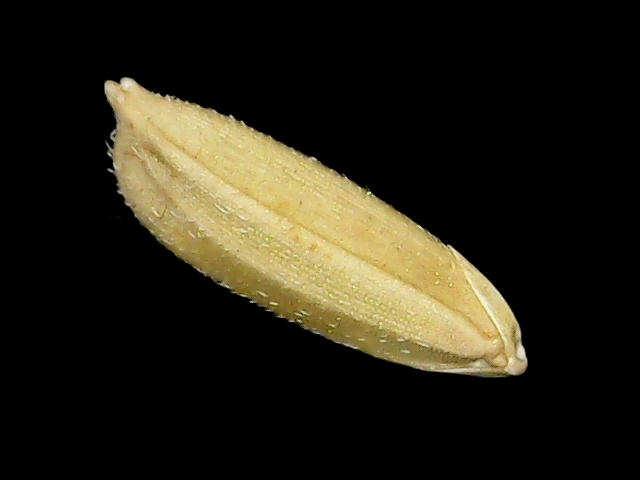
Rice variety: Bd30